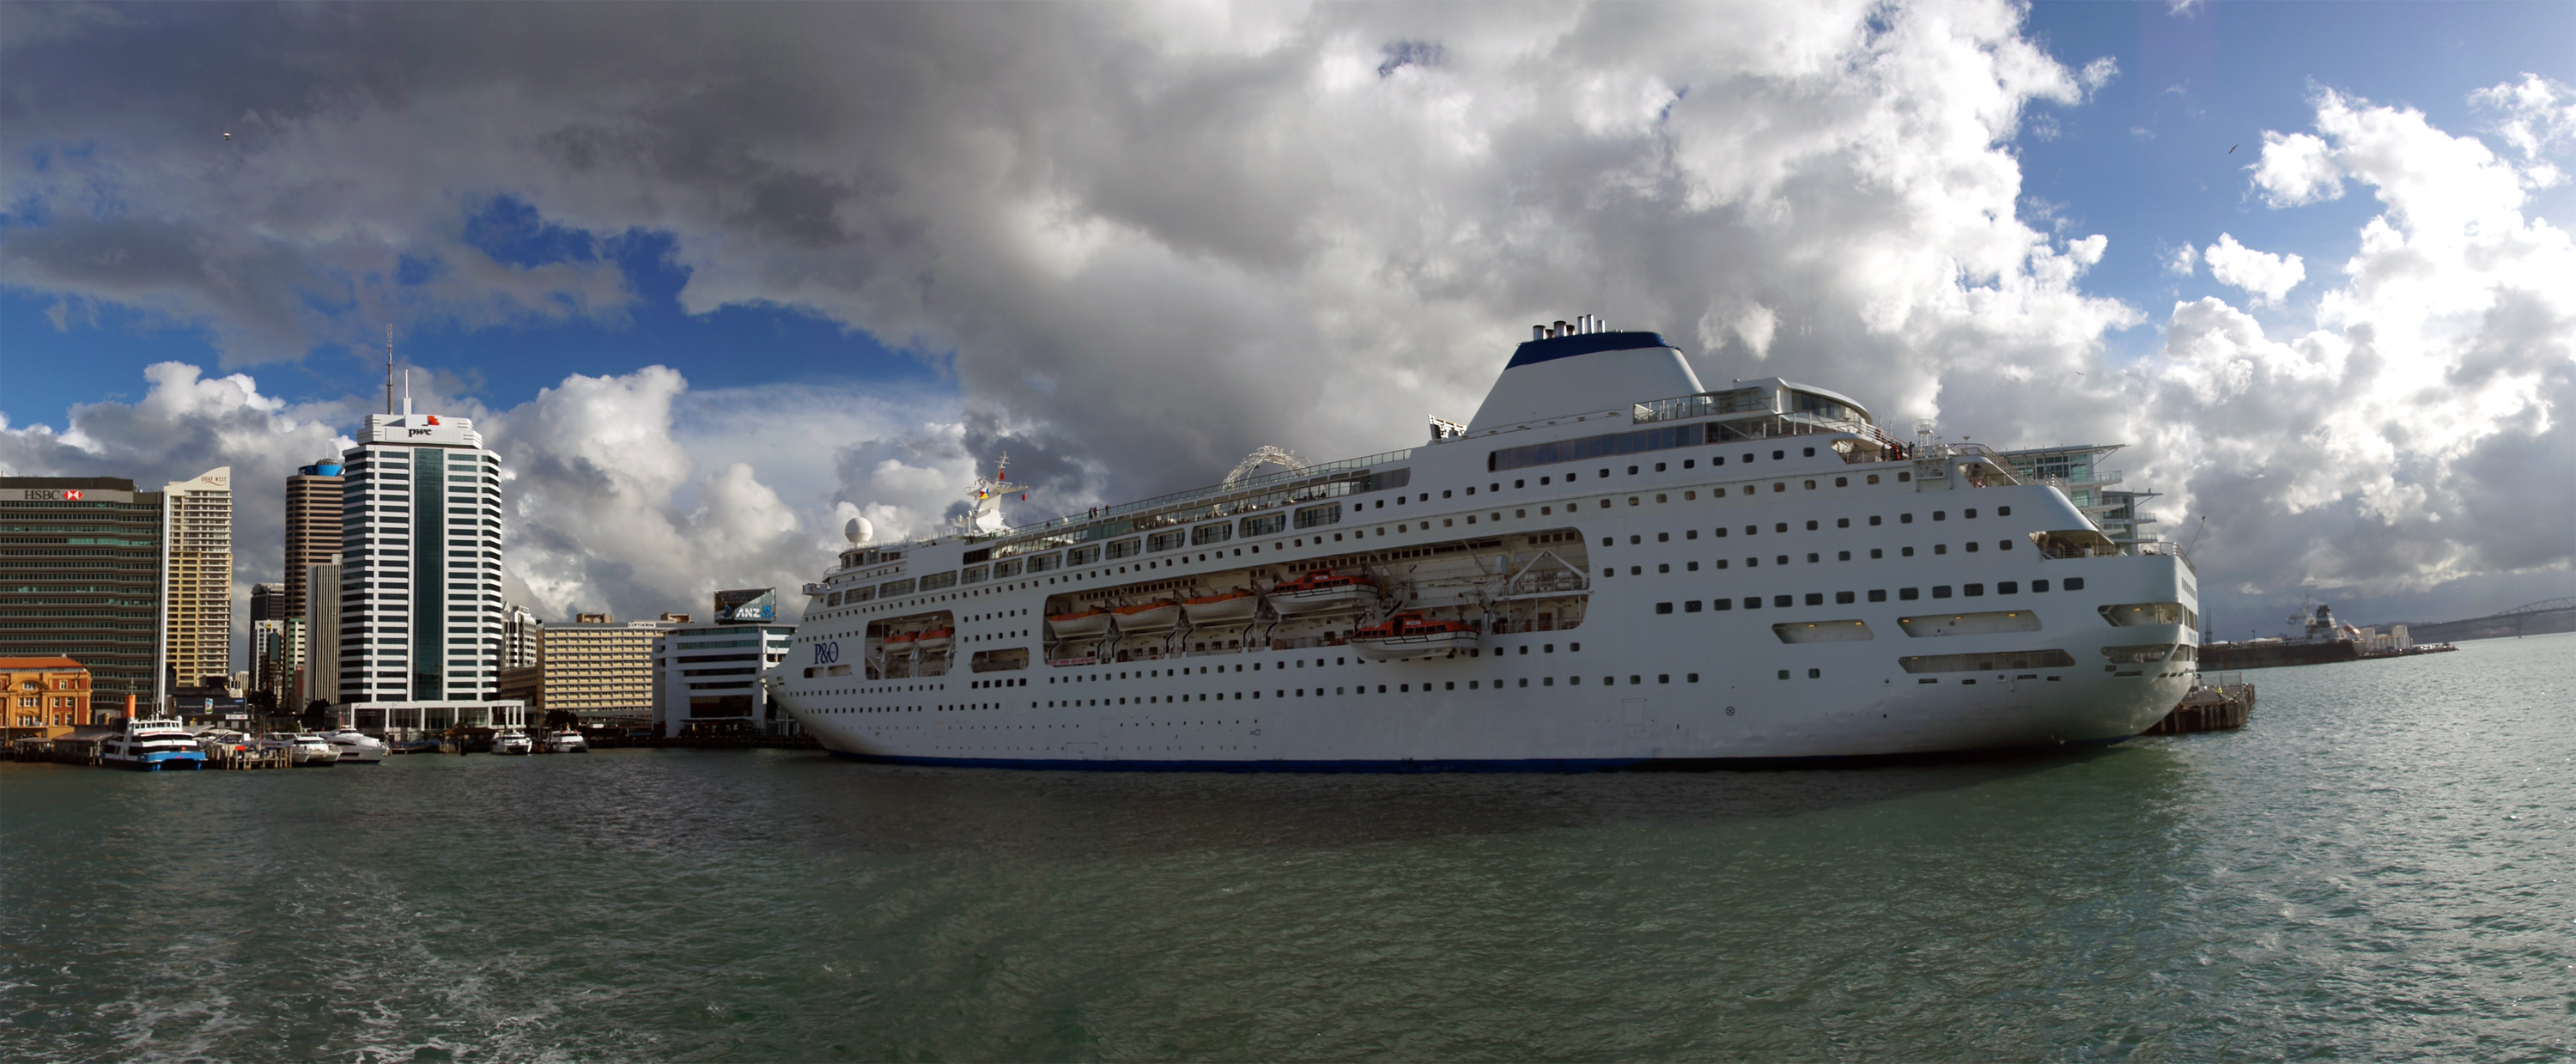
sea, ship, vehicle, ferry, publicdomain, cruiseship, newzealand, channel, auckland, watercraft, cruise ship, aucklandcityskyline, motor ship, passenger ship, freight transport, ocean liner